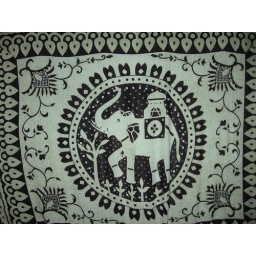
wall hanging above my bed